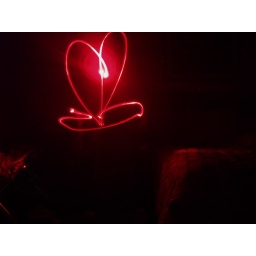
Moved my red LED head lamp around quickly